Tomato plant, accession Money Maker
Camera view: horizontal (90 deg, fisheye); turntable rotation: 270 degrees
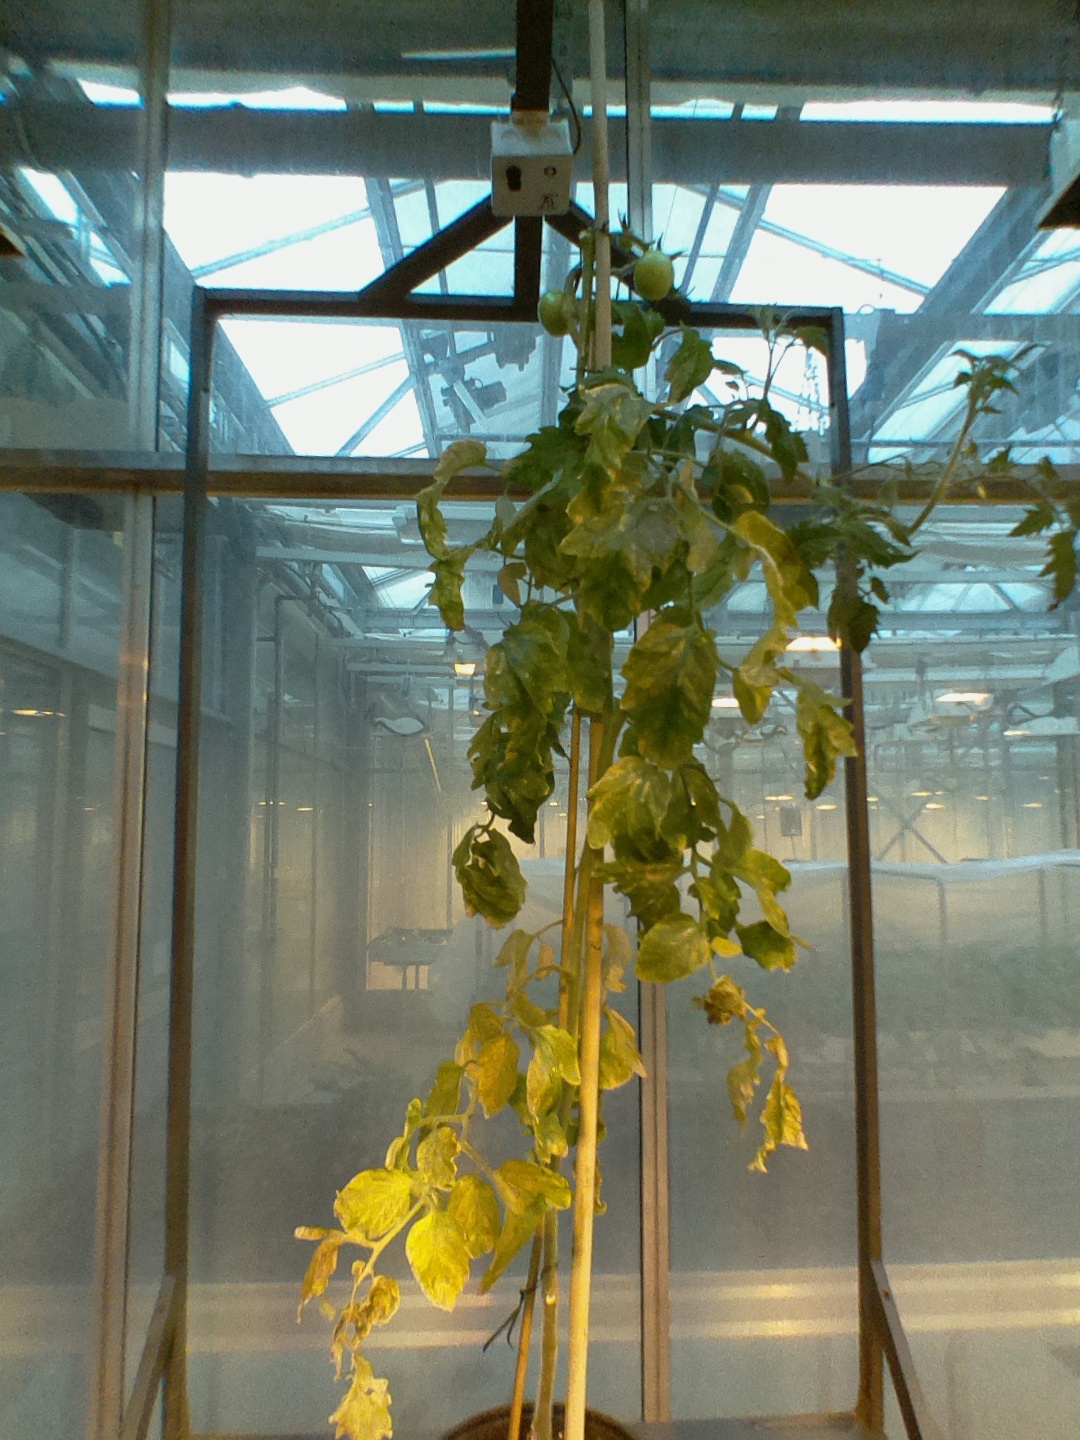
BBCH growth stage 79: 90% -100% of final fruit size